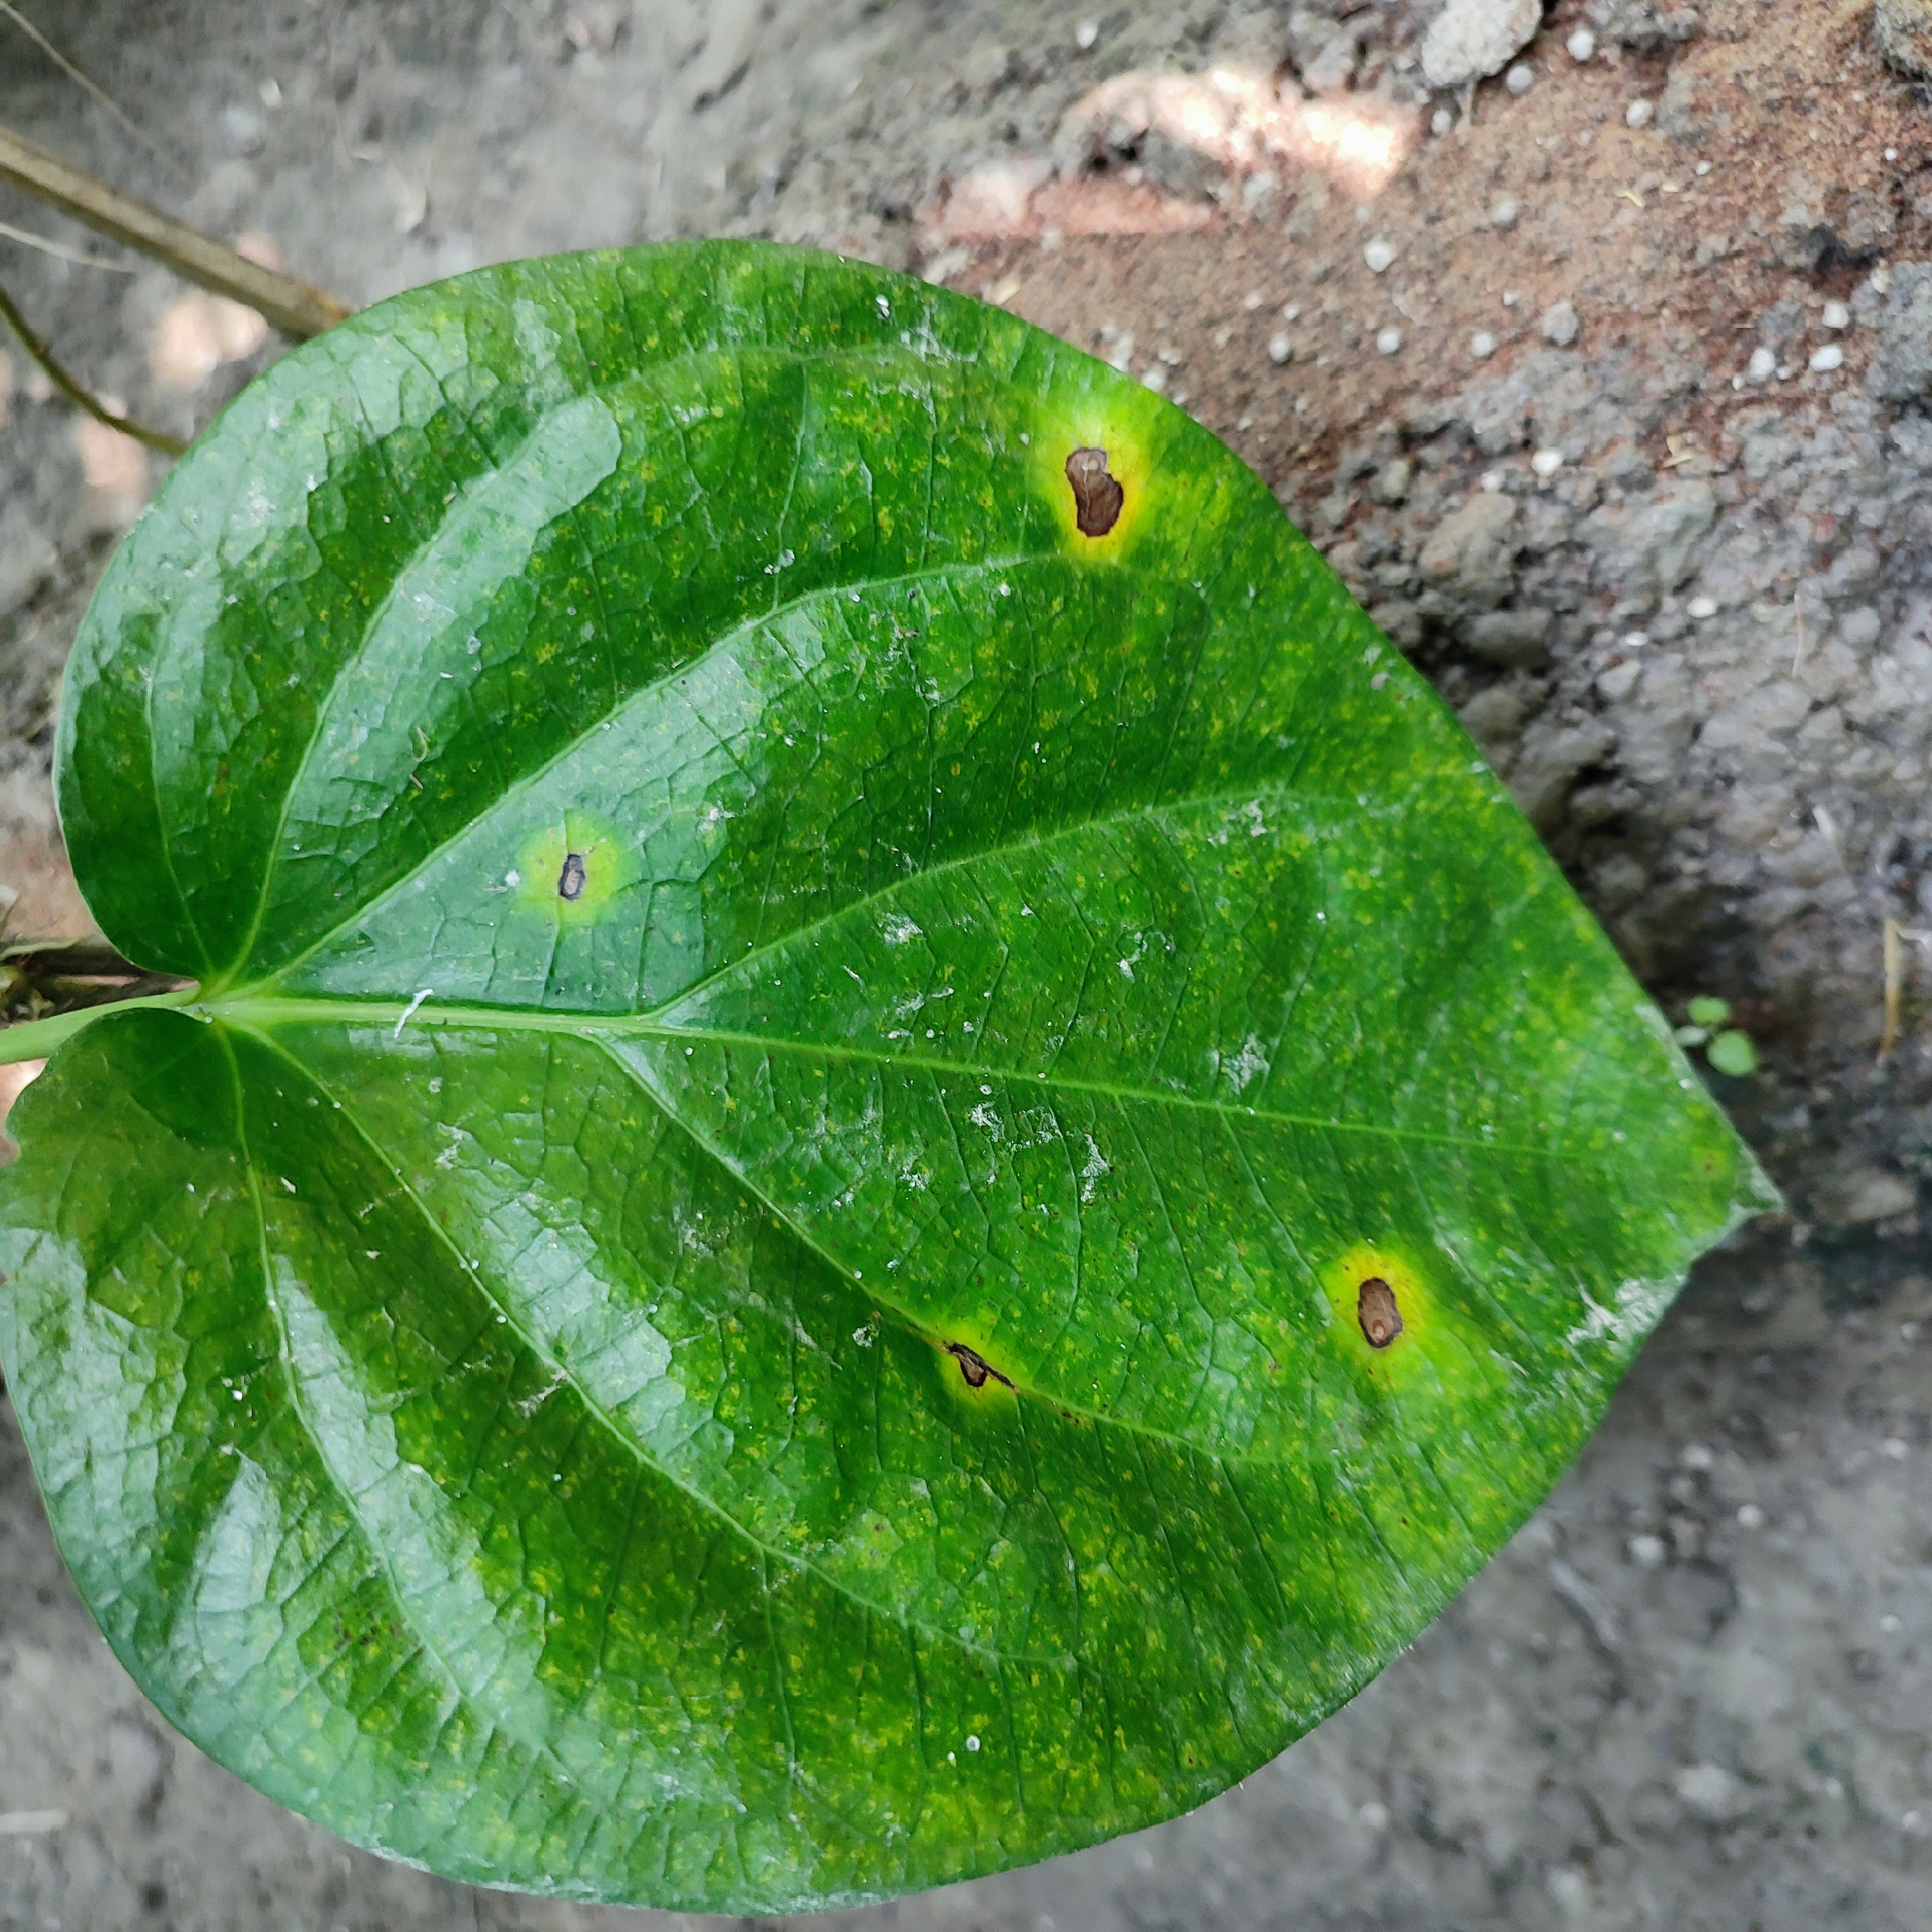
Label: Bacterial_Leaf_Disease